Central Field (Iwo Jima)

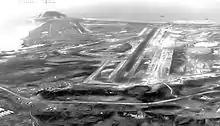
South (upper left) and Central (center) Fields Iwo Jima 1945

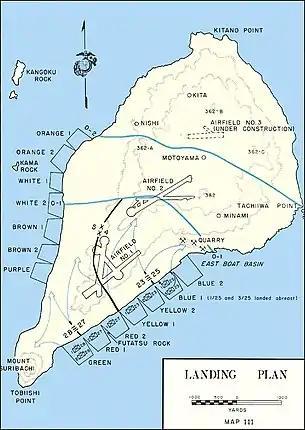
Airfields

The Japanese had constructed the airfield near the center of island laid out as an "X" of two intersecting runways one and the other .